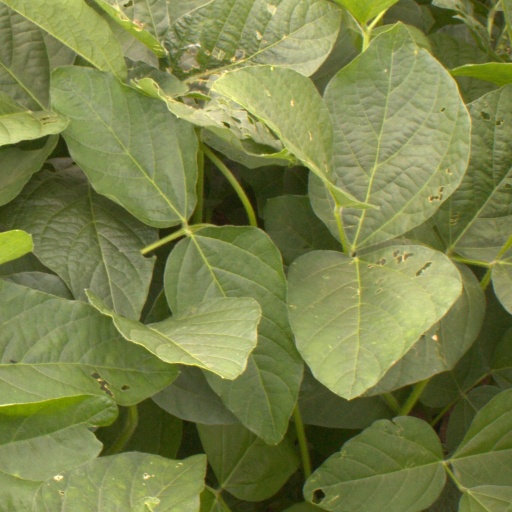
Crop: soybean